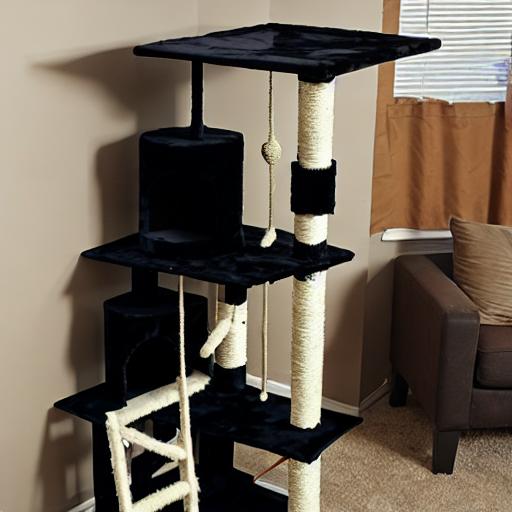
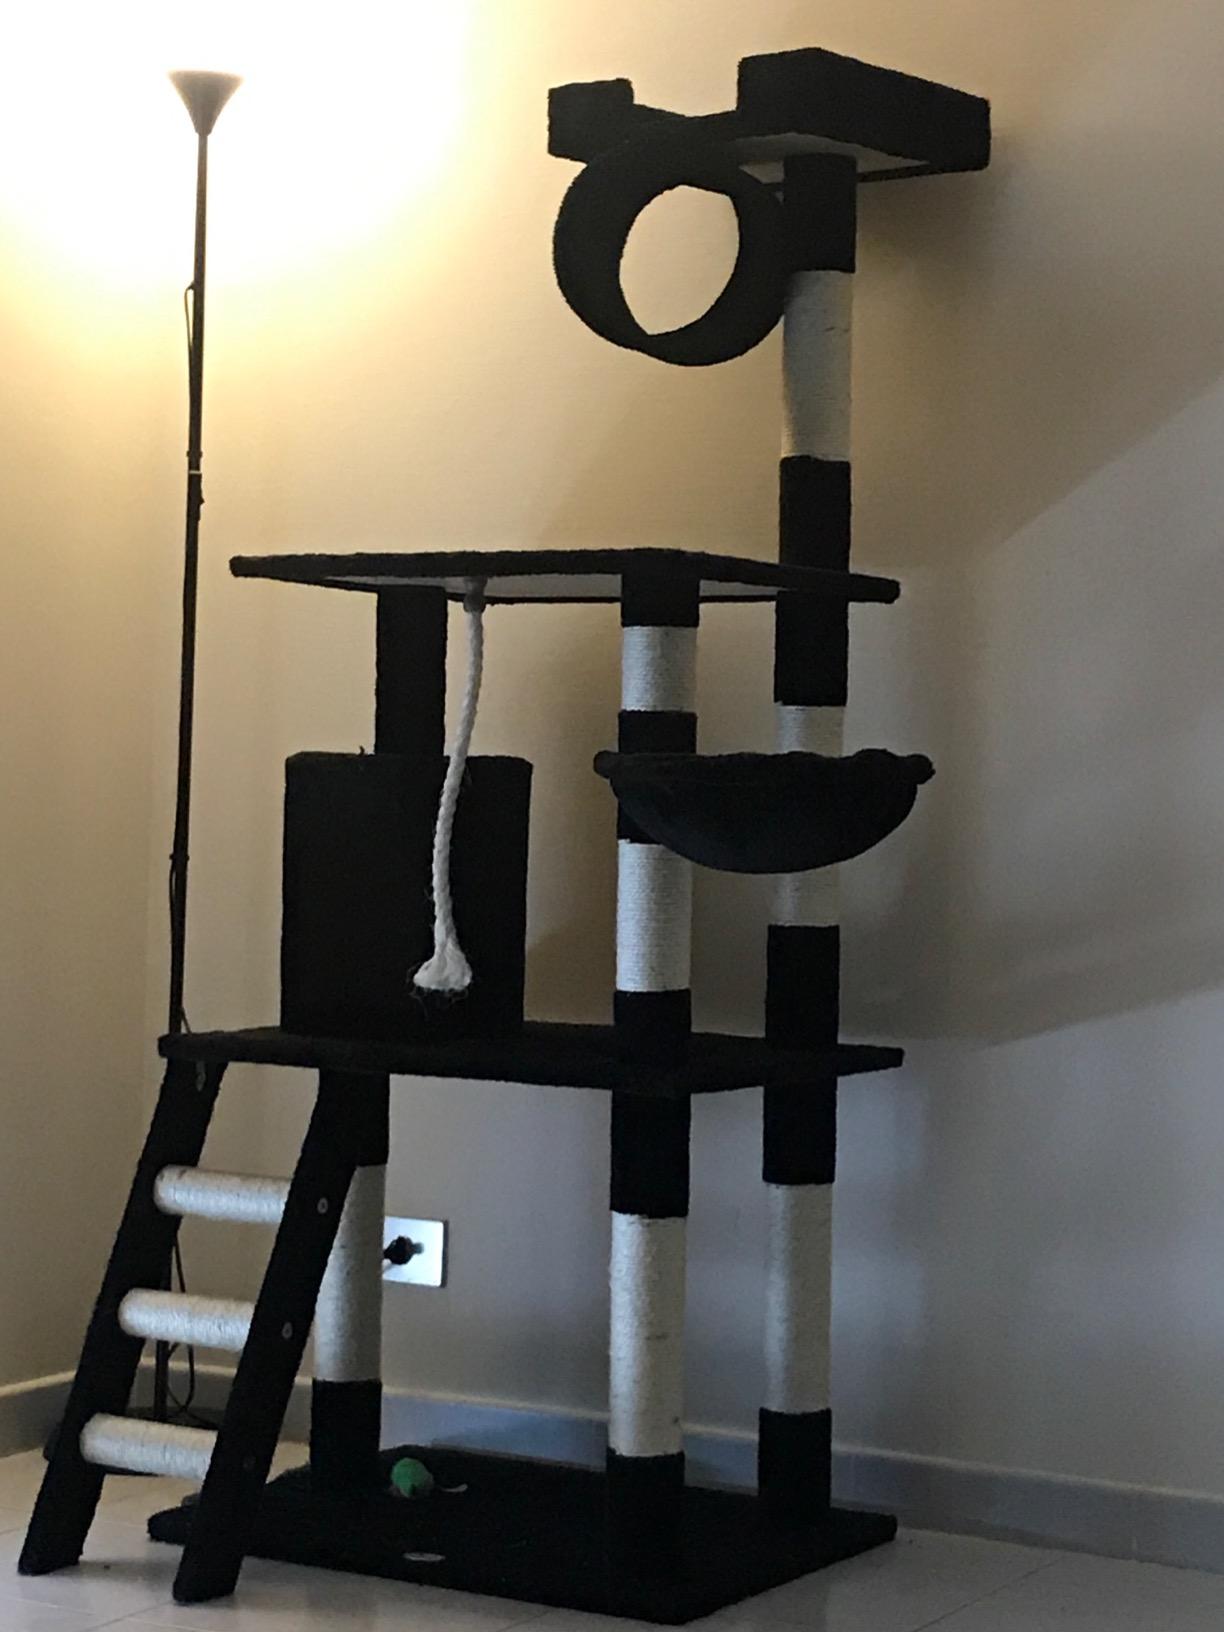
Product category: items_cat tree
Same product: no